Alphonsus J. Donlon

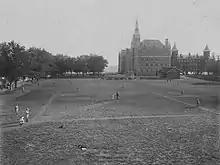
Black and white photograph of a baseball field with Healy Hall in the background

Donlon entered the Jesuit order on October 11, 1889. He proceeded to Frederick, Maryland, where he completed his novitiate in 1891. That year, he began his two years of study of the classics in Frederick, and followed it with three years philosophy and science, which he completed in 1895. Following his studies, he returned to Georgetown College in 1895, where he assumed a teaching position in physics, mechanics, geology, and astronomy. It was during this time as a teacher that he gained the informal title of "father of Georgetown athletics." As the faculty director of athletics, he coached all of Georgetown's teams, which went on to be highly successful.